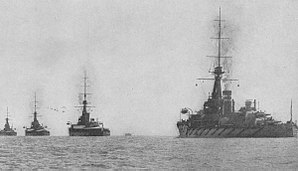
Dreadnought / Bygning af Dreadnoughts / Super-dreadnoughts
Slagskibe af Orion klassen på linje
Dreadnought var den fremherskende type af slagskibe i det 20. århundrede. Det britiske slagskib HMS Dreadnought havde en så stor betydning for udviklingen af slagskibe, da den blev søsat i 1906, at slagskibe, som blev bygget efter dette blev omtalt som 'dreadnoughts', og ældre slagskibe kom til at hedde præ-dreadnoughts. Skibets udformning indeholdt to revolutionerende fornyelser. For det første var skibet udelukkende bestykket med de største mulige kanoner og for det andet var skibet udstyret med dampturbiner. Ibrugtagningen af HMS Dreadnought satte gang i et fornyet våbenkapløb, fortrinsvis mellem Storbritannien og Det Tyske Kejserrige, men lande over hele kloden fulgte med efterhånden som den nye type krigsskibe blev et afgørende symbol på national styrke.